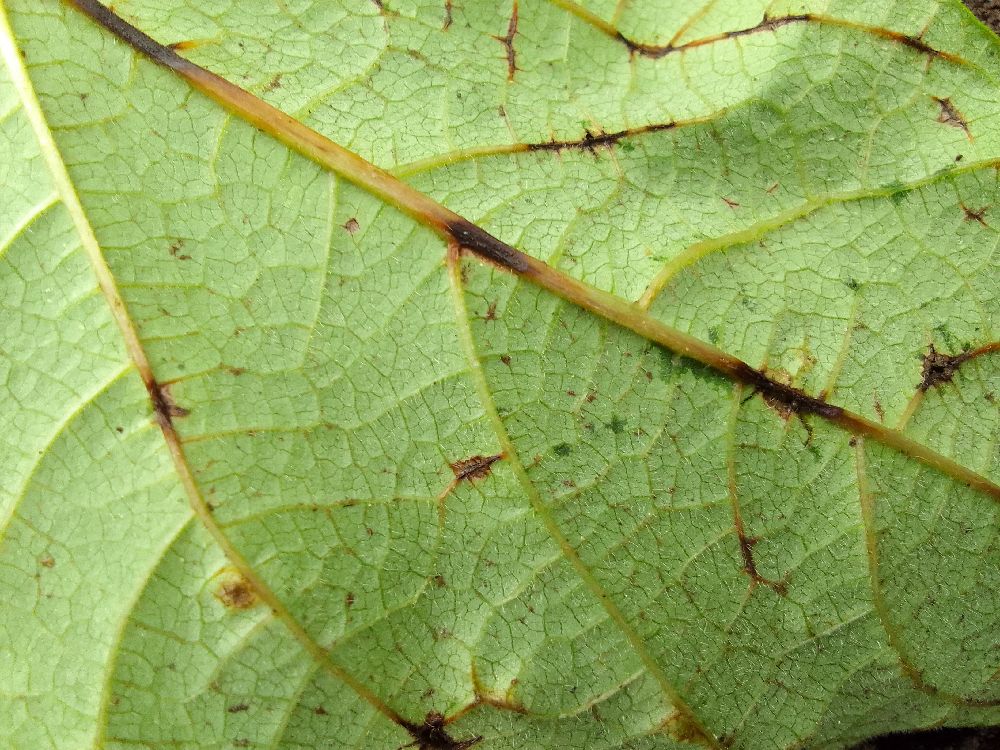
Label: anthracnose